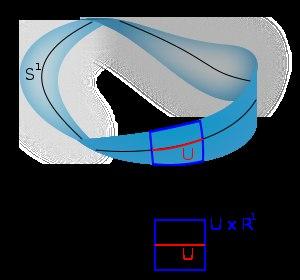
En mathématiques, un fibré en droites est une construction qui décrit une droite attachée en chaque point d'un espace. Par exemple, une courbe dans le plan possède une tangente en chaque point, et si la courbe est suffisamment lisse alors la tangente évolue de manière « continue » lorsqu'on se déplace sur la courbe. De manière plus formelle on peut définir un fibré en droites comme un fibré vectoriel de rang 1. Le langage des fibrés en droites est utilisé en topologie et en géométrie algébrique, mais il apparaît aussi en géométrie différentielle et donc dans les domaines de la physique qui utilisent ces outils, en particulier les théories de jauges.